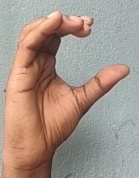
ASL sign: C